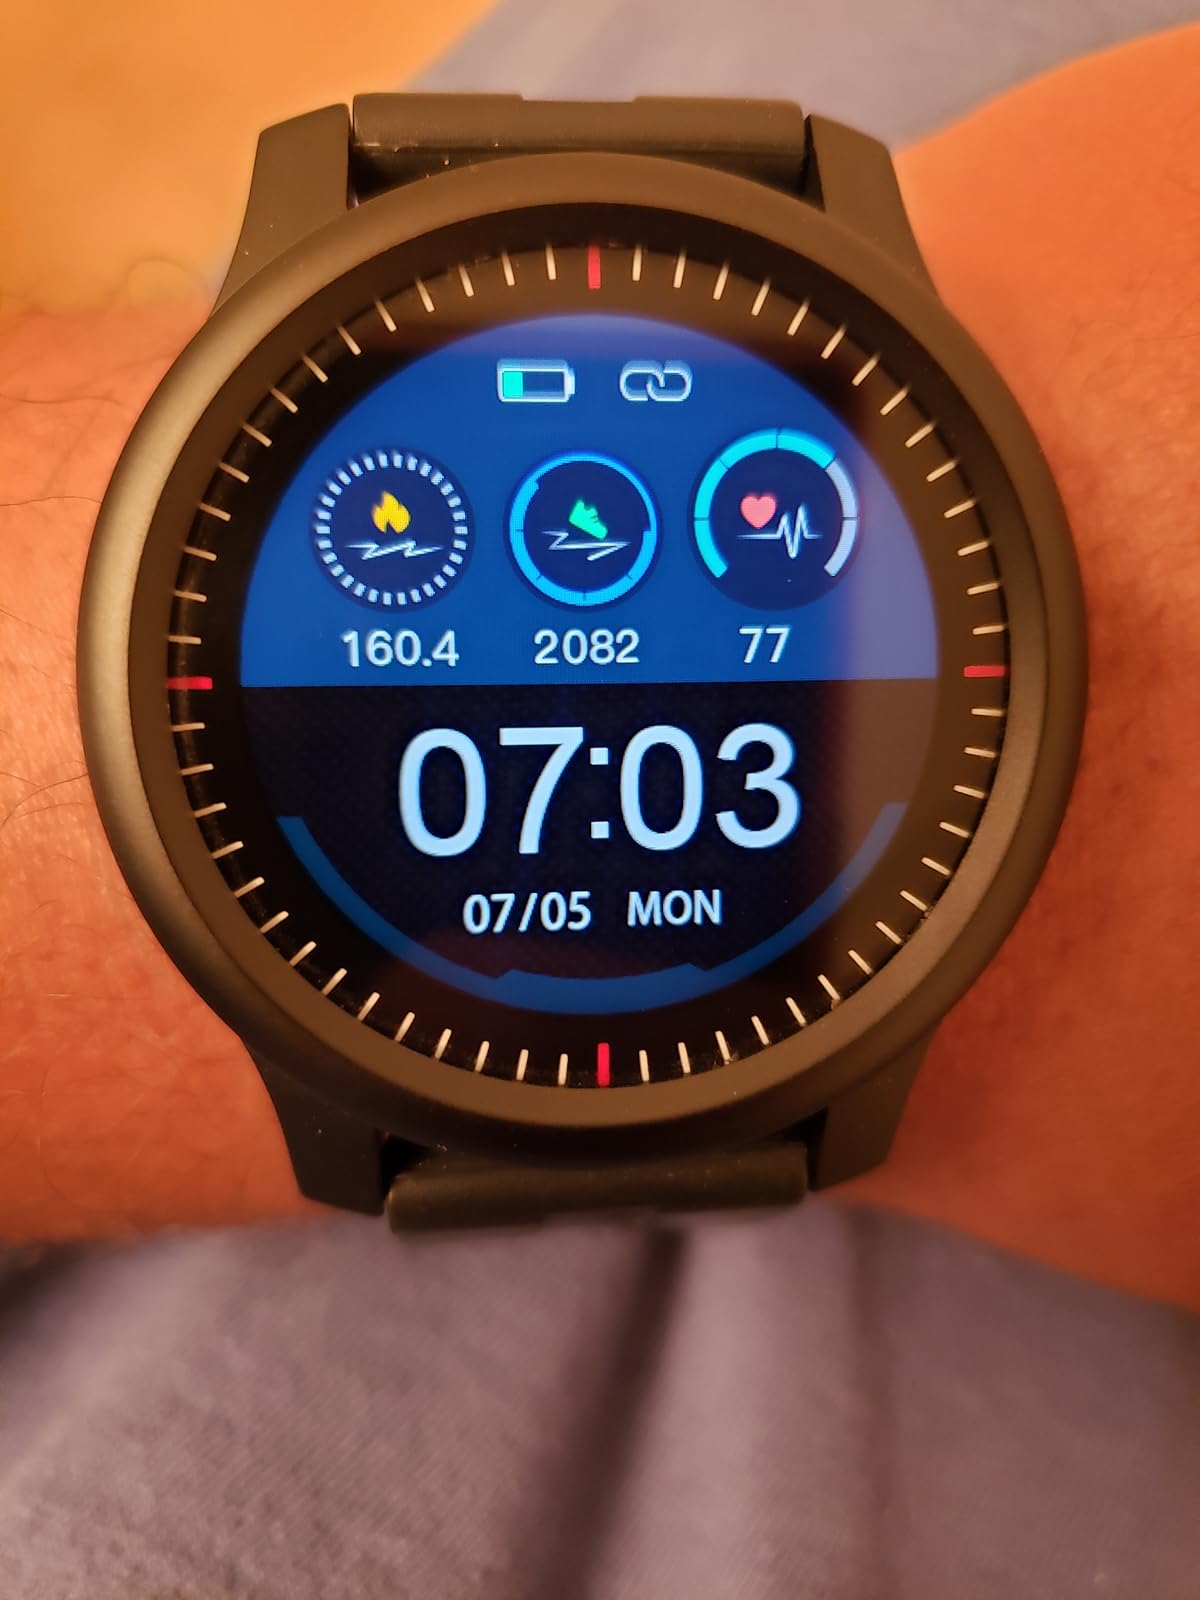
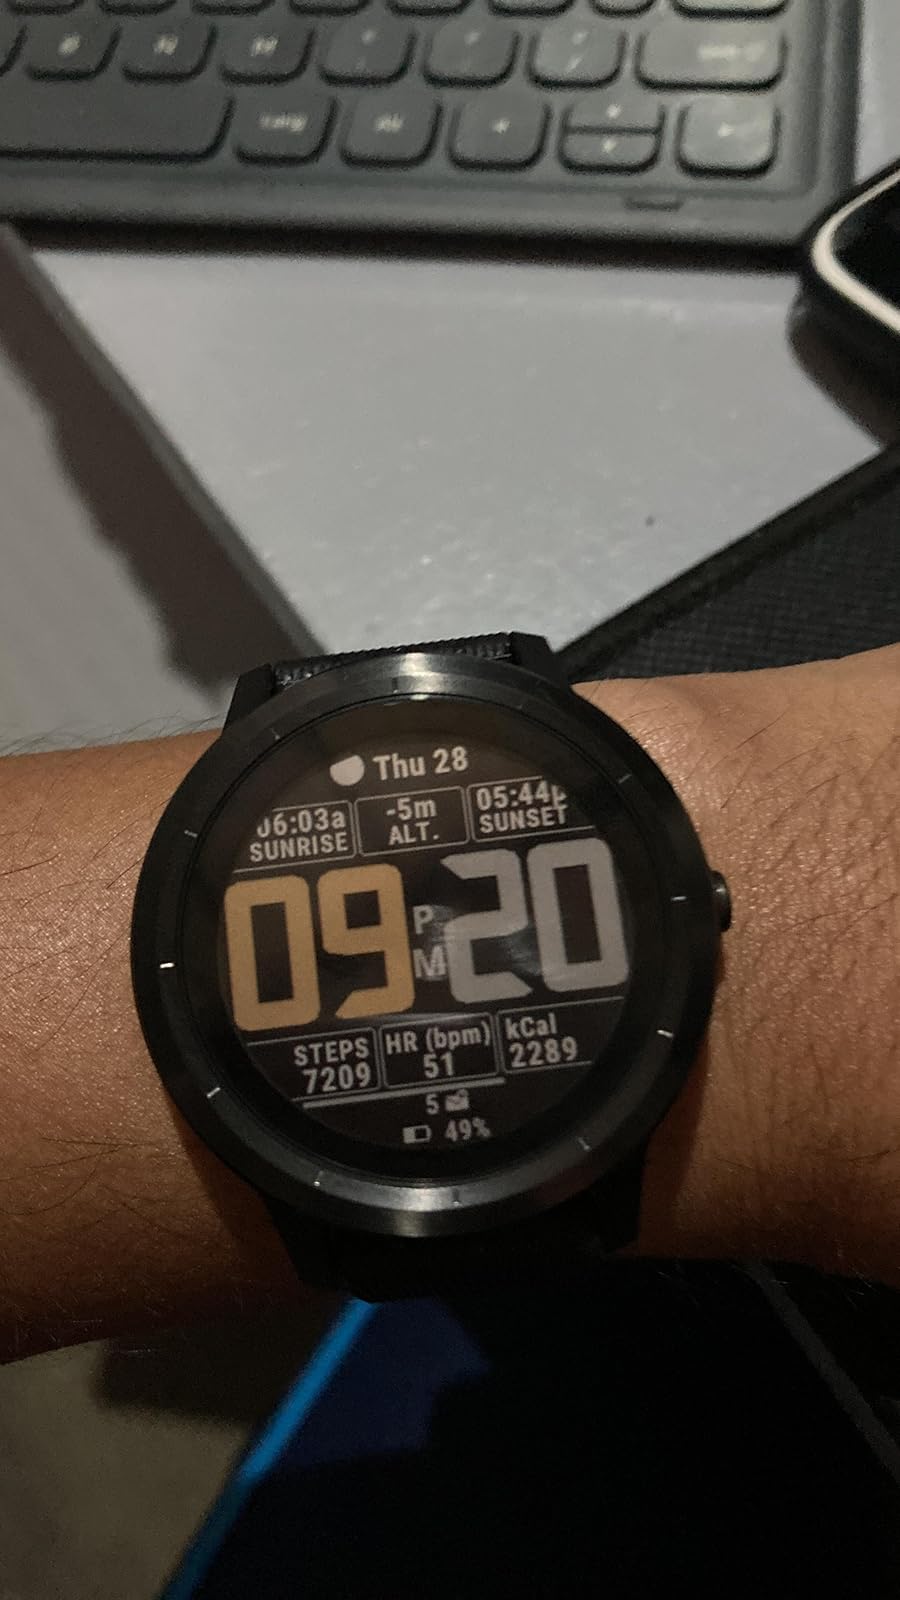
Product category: smartwatch
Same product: no